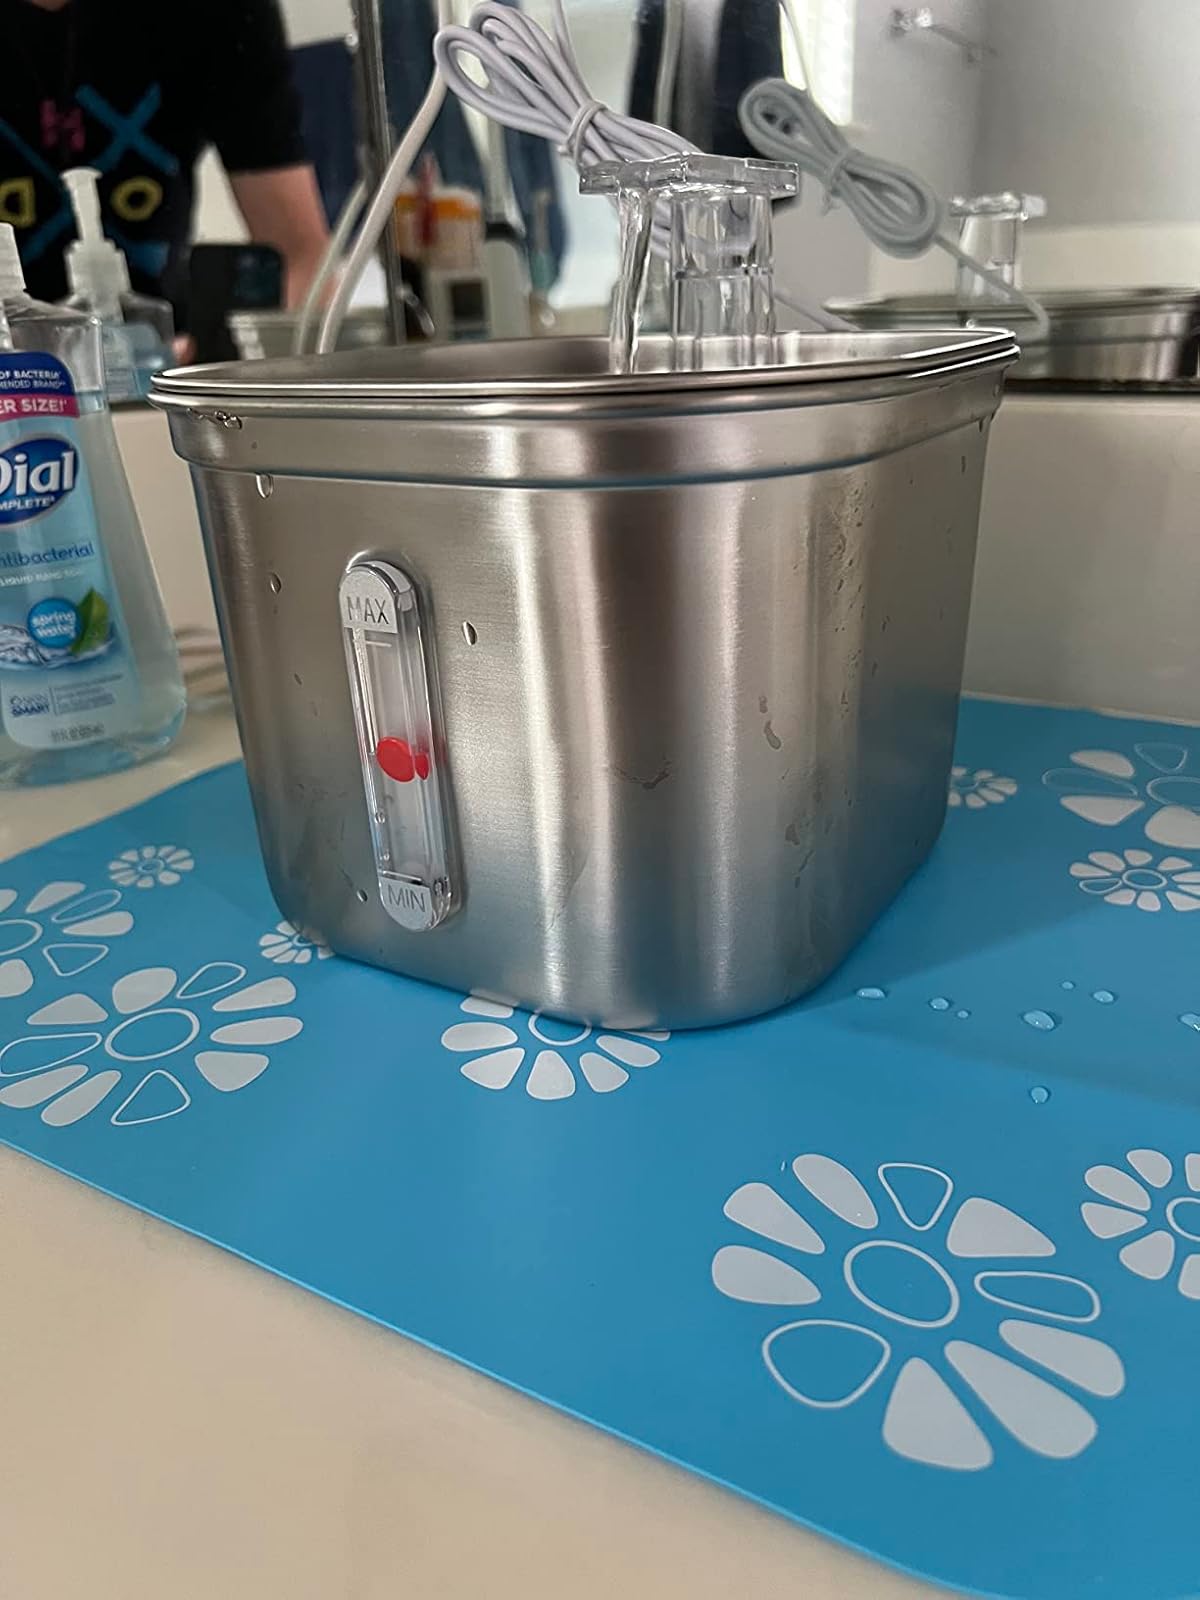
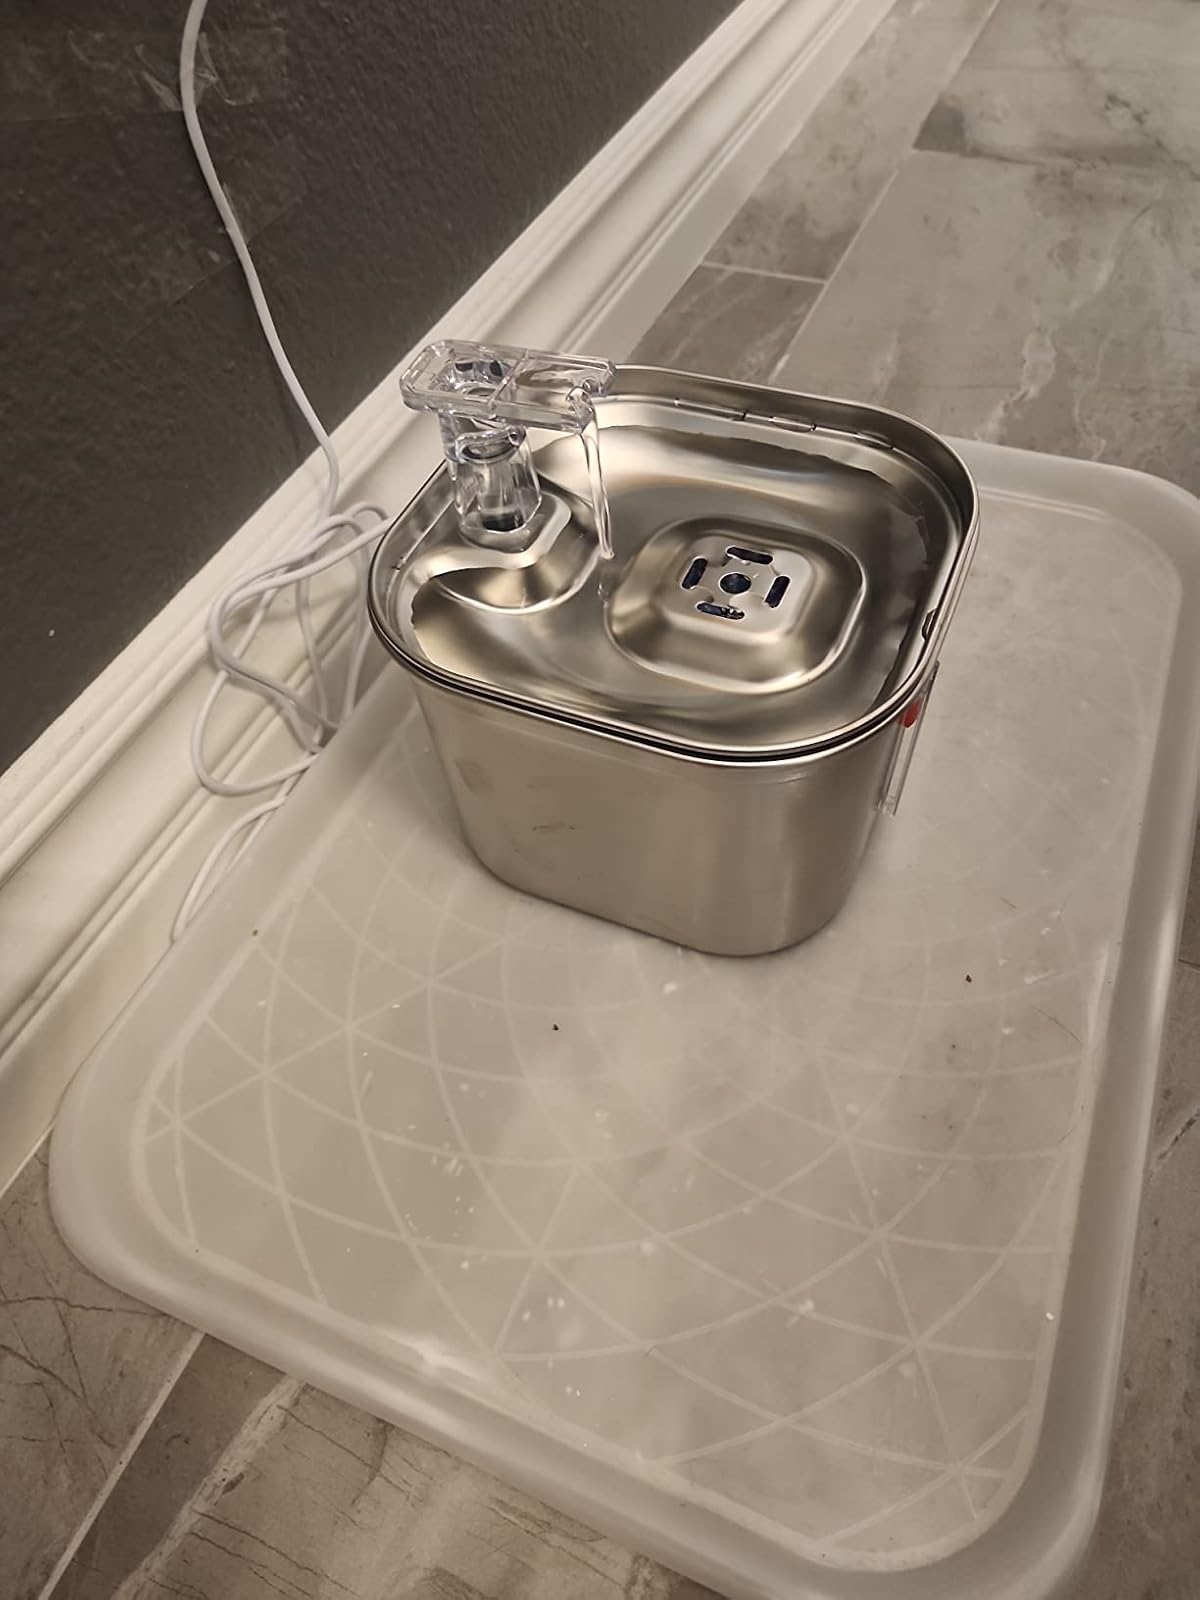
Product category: items_bowl
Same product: yes